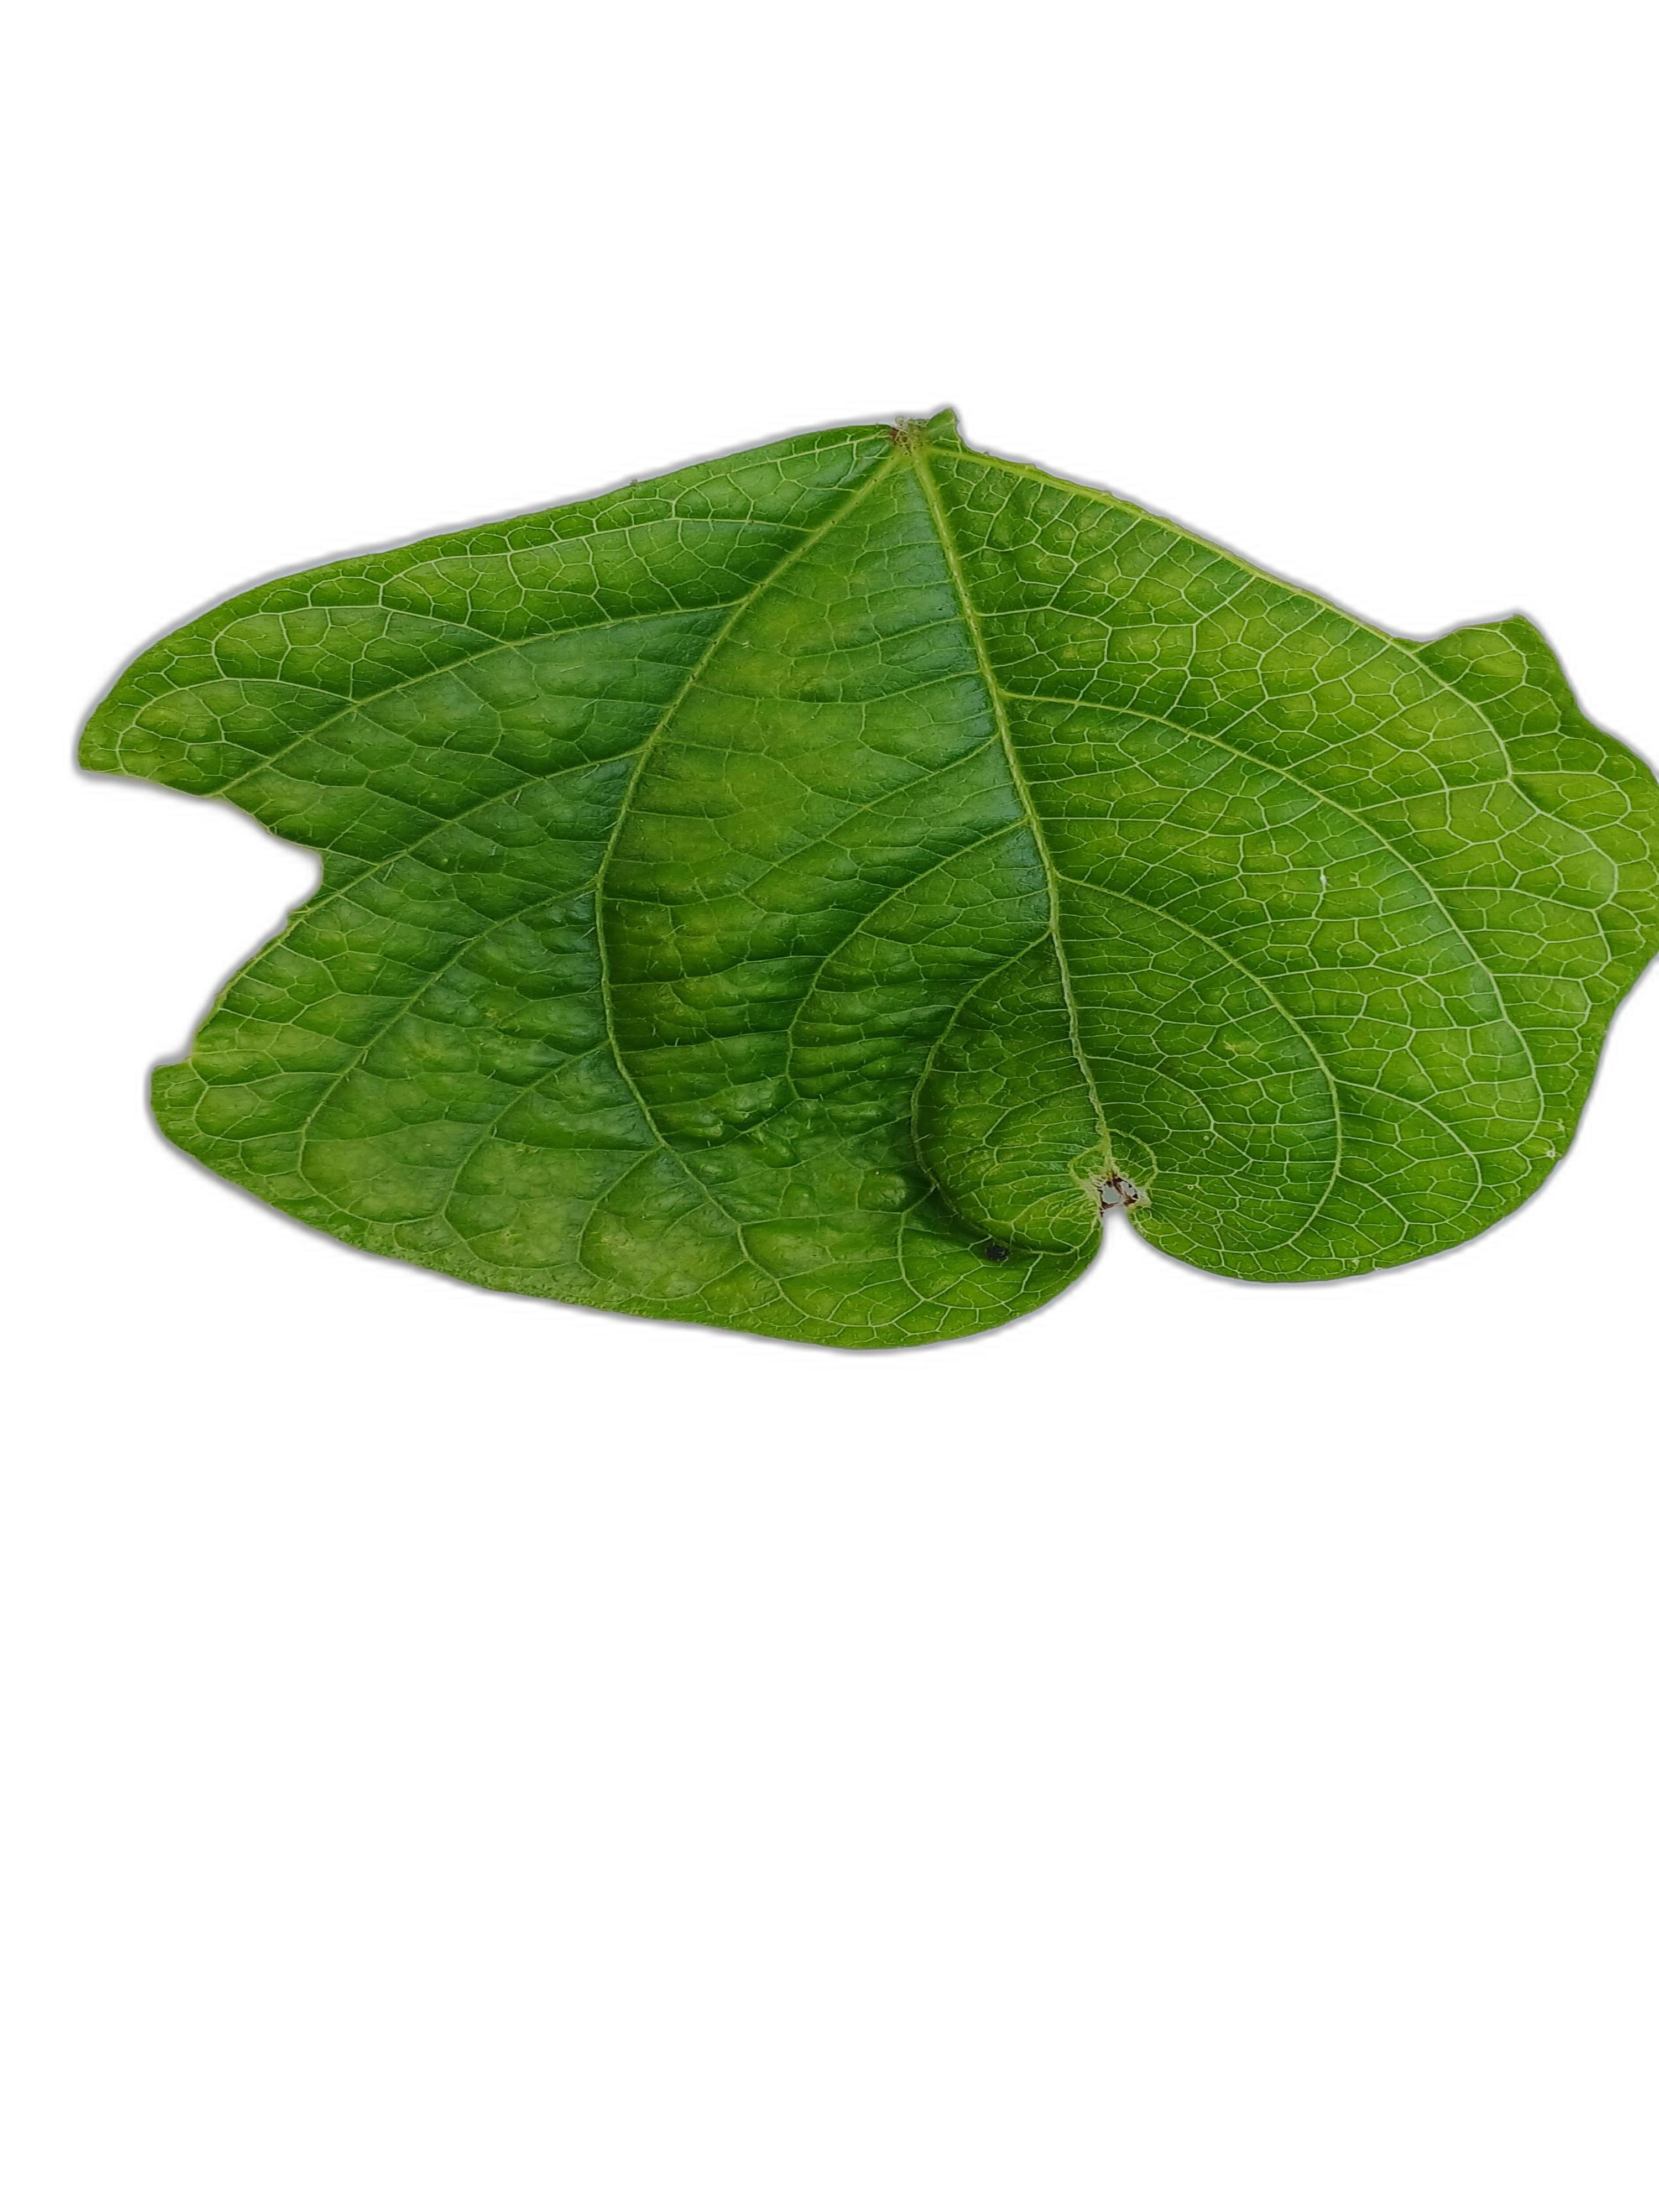
Label: Leaf Crinkle